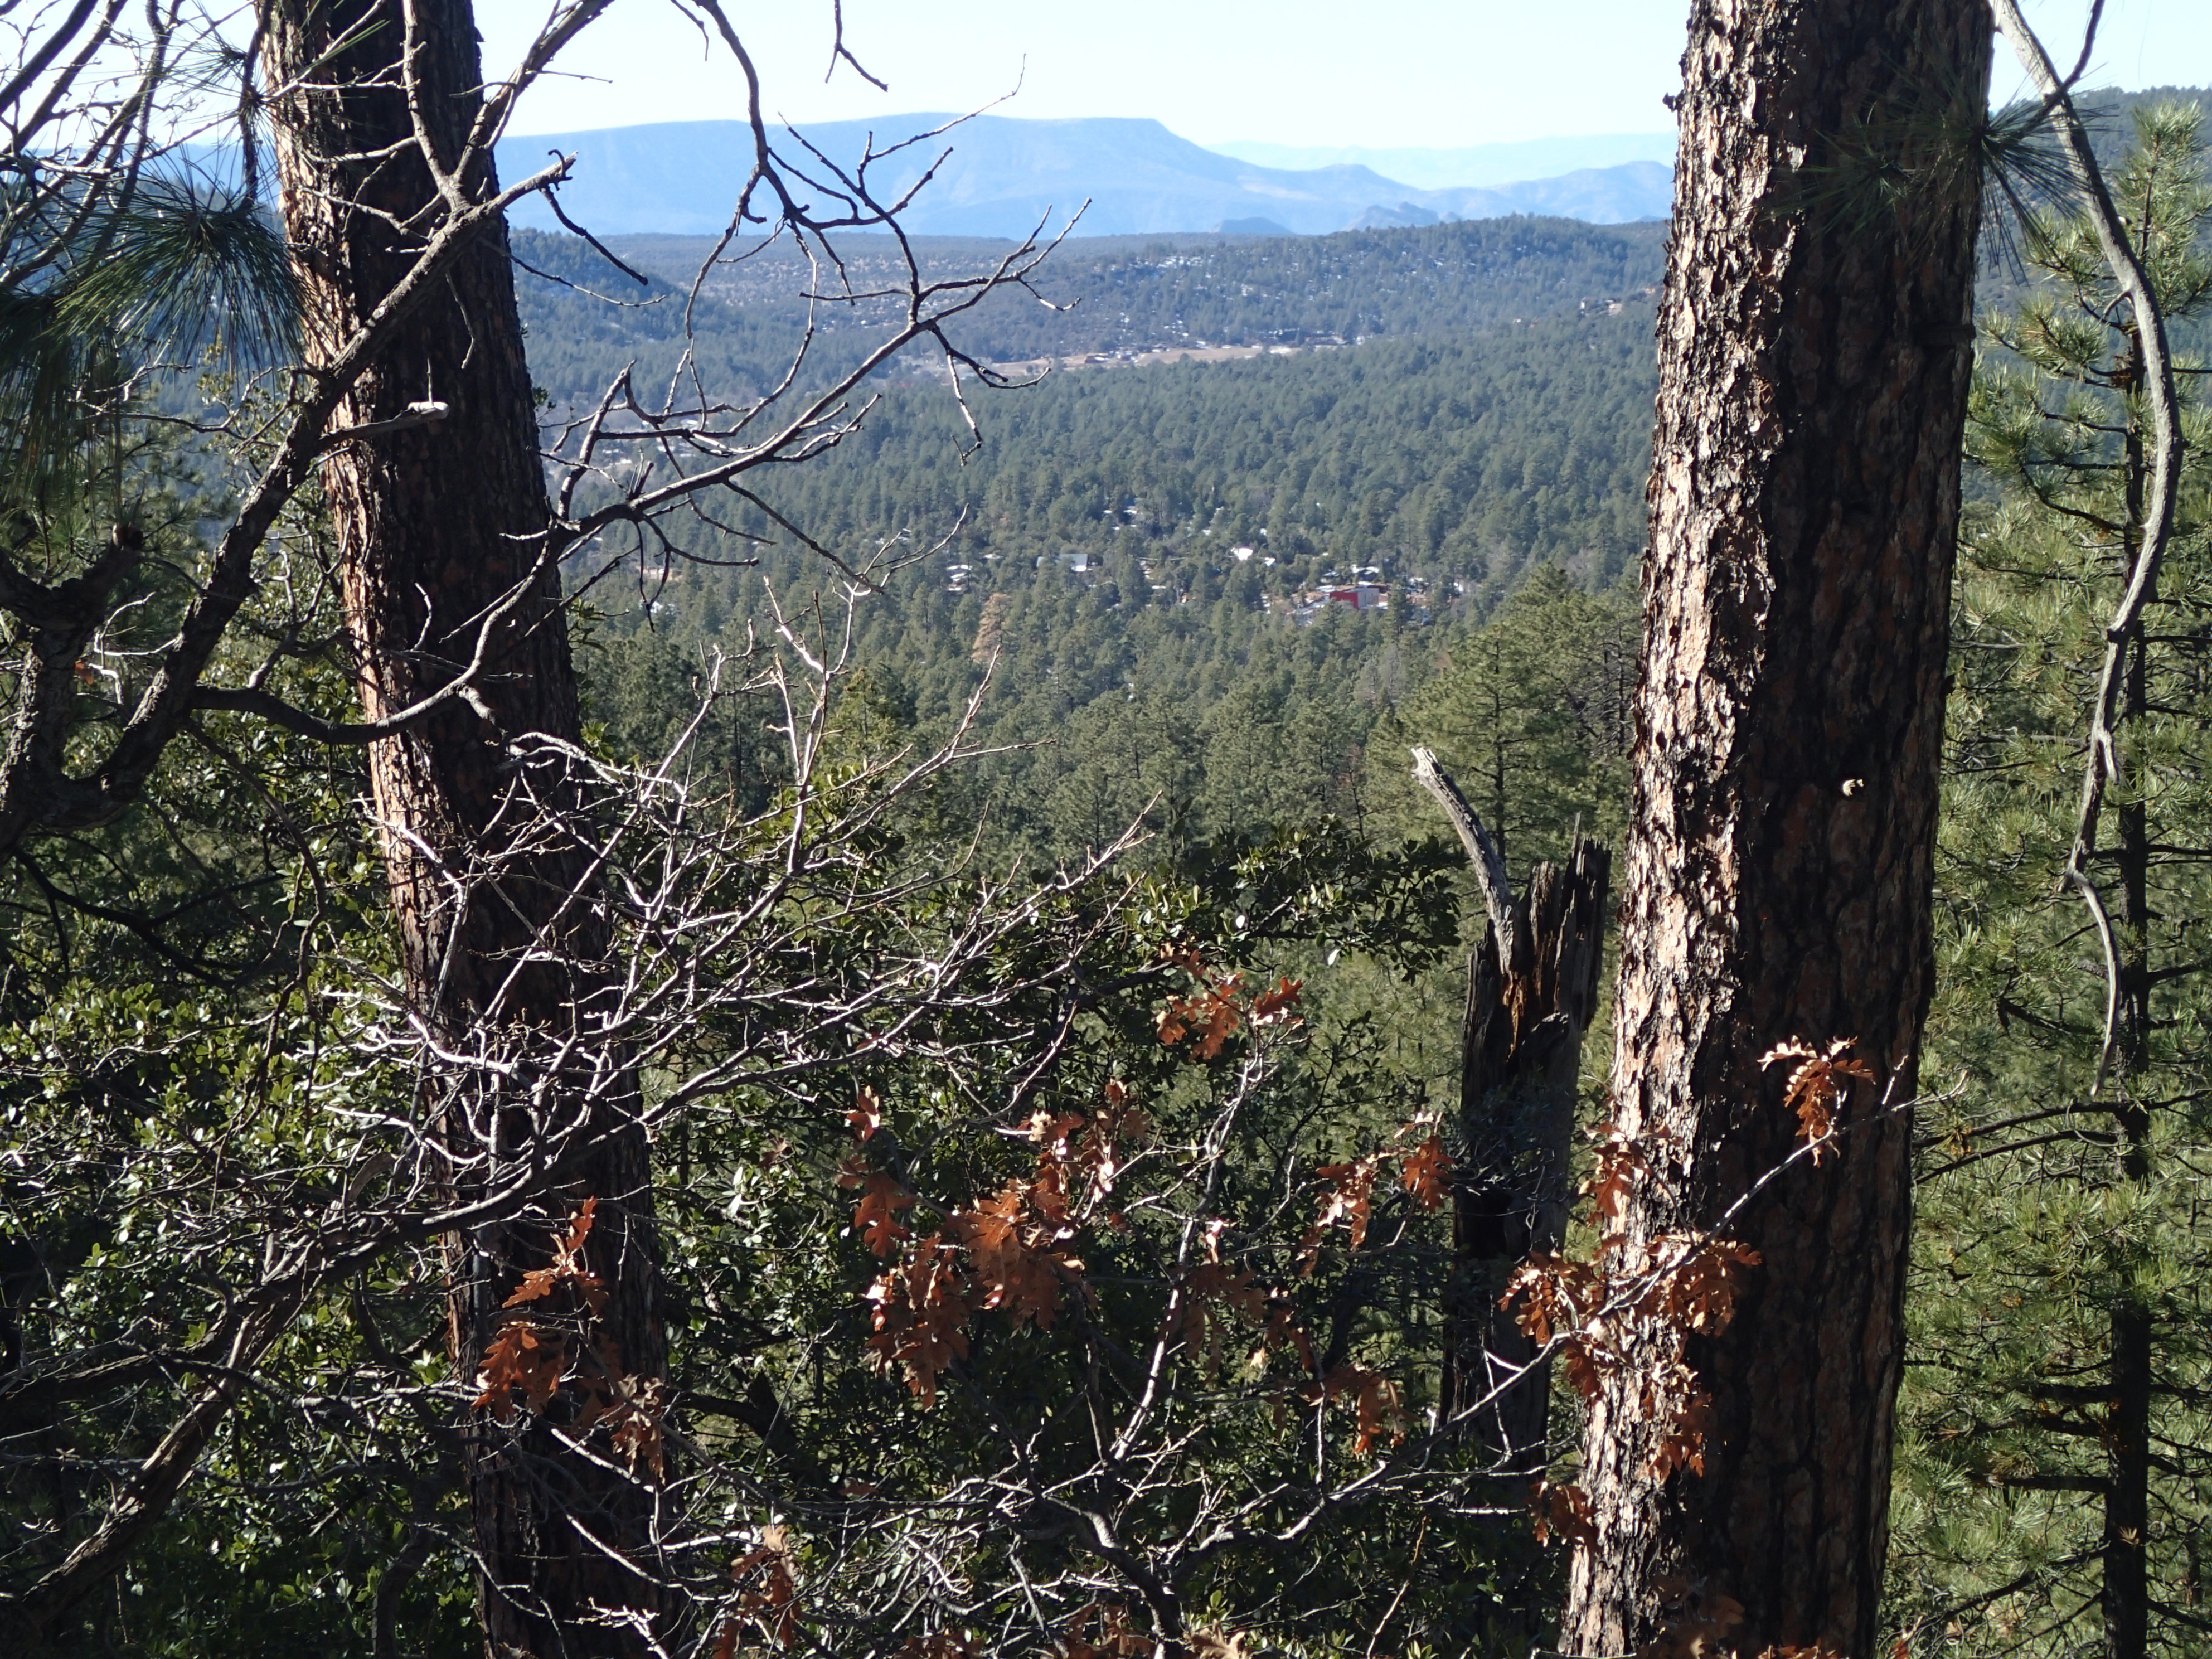
tree, nature, forest, wilderness, branch, plant, trail, leaf, flower, autumn, flora, ridge, woodland, habitat, ecosystem, natural environment, woody plant